Pepe Carvalho

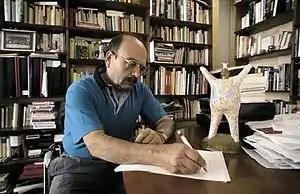
Manuel Vázquez Montalbán, author of the Pepe Carvalho books

Pepe Carvalho is a fictional private detective, the protagonist of a series of novels written by Spanish writer Manuel Vázquez Montalbán.